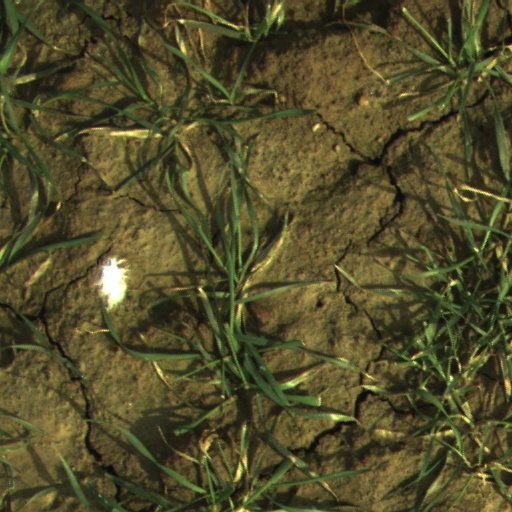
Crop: wheat